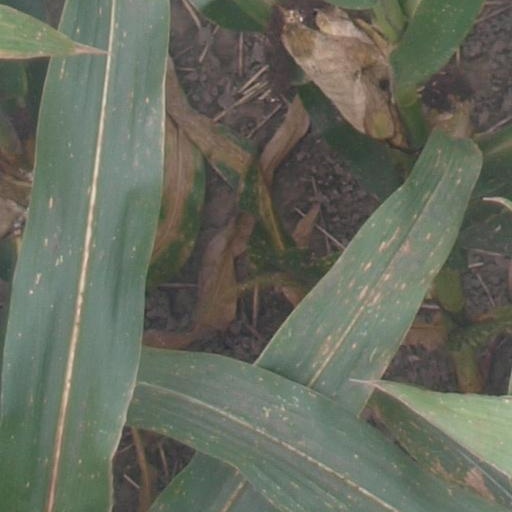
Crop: maize; corn